Land Where I Flee

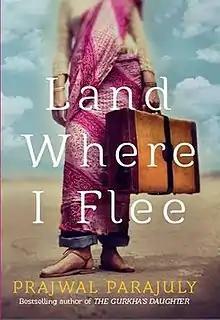
First edition

Land Where I Flee is a novel by a Nepali speaking Indian writer Prajwal Parajuly. It was published on November 14, 2013, by Quercus. It is the first novel and the second book of the author who had previously published a collection of short stories titled "The Gurkha's Daughter" which was shortlisted for Dylan Thomas Prize.